Kamikaze

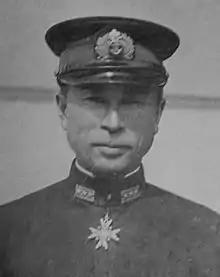
Rear Admiral Masafumi Arima

Captain Motoharu Okamura, in charge of the Tateyama Base in Tokyo, as well as the 341st Air Group Home, was, according to some sources, the first officer to officially propose "kamikaze" attack tactics. With his superiors, he arranged the first investigations into the plausibility and mechanisms of intentional suicide attacks on 15 June 1944. In August 1944, it was announced by the Domei news agency that a flight instructor named Takeo Tagata was training pilots in Taiwan for suicide missions.